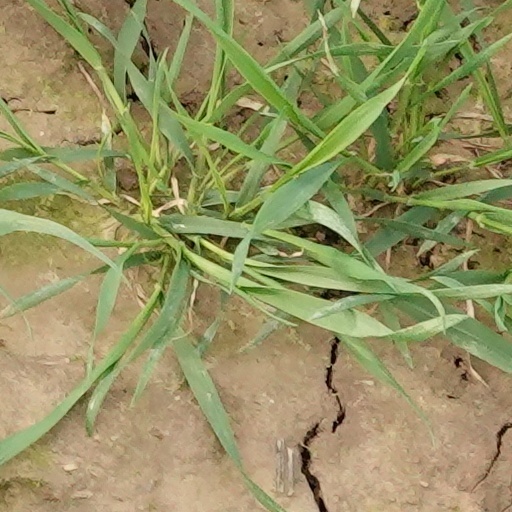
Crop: wheat